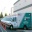
Label: ambulance